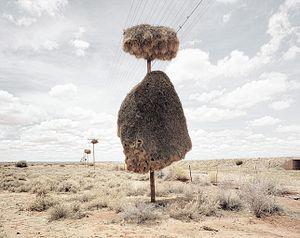
Le Républicain social est une petite espèce de passereau endémique des zones arides du sud de l'Afrique, notamment du Kalahari. Il est l'unique espèce du genre Philetairus. L'espèce est remarquable par ses nids : collectifs et habités à l'année, ils sont énormes, et peuvent être construits par des centaines d'individus. L'espèce n'est pas menacée.